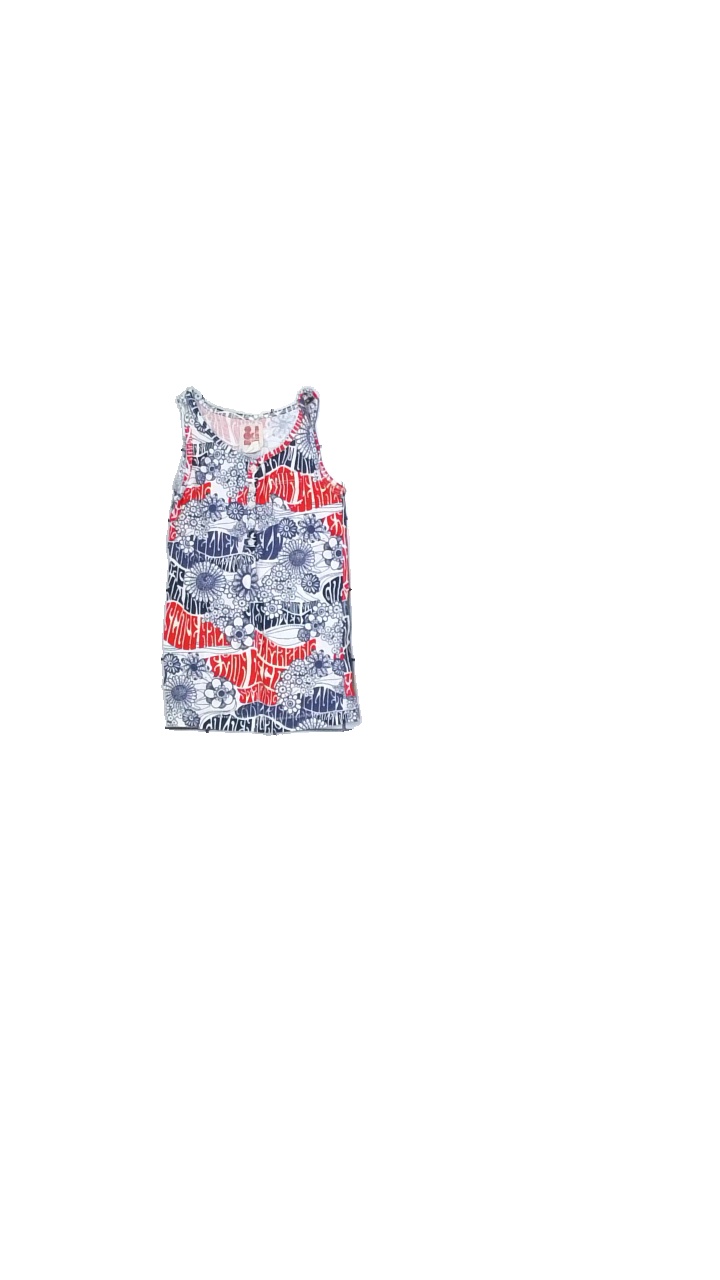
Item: Trousers (Children)
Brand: H&m
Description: Patterned top
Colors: Blue, White, Red
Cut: Regular
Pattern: Other
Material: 100% Viscose
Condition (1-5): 5
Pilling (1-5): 5
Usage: Reuse
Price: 50-100